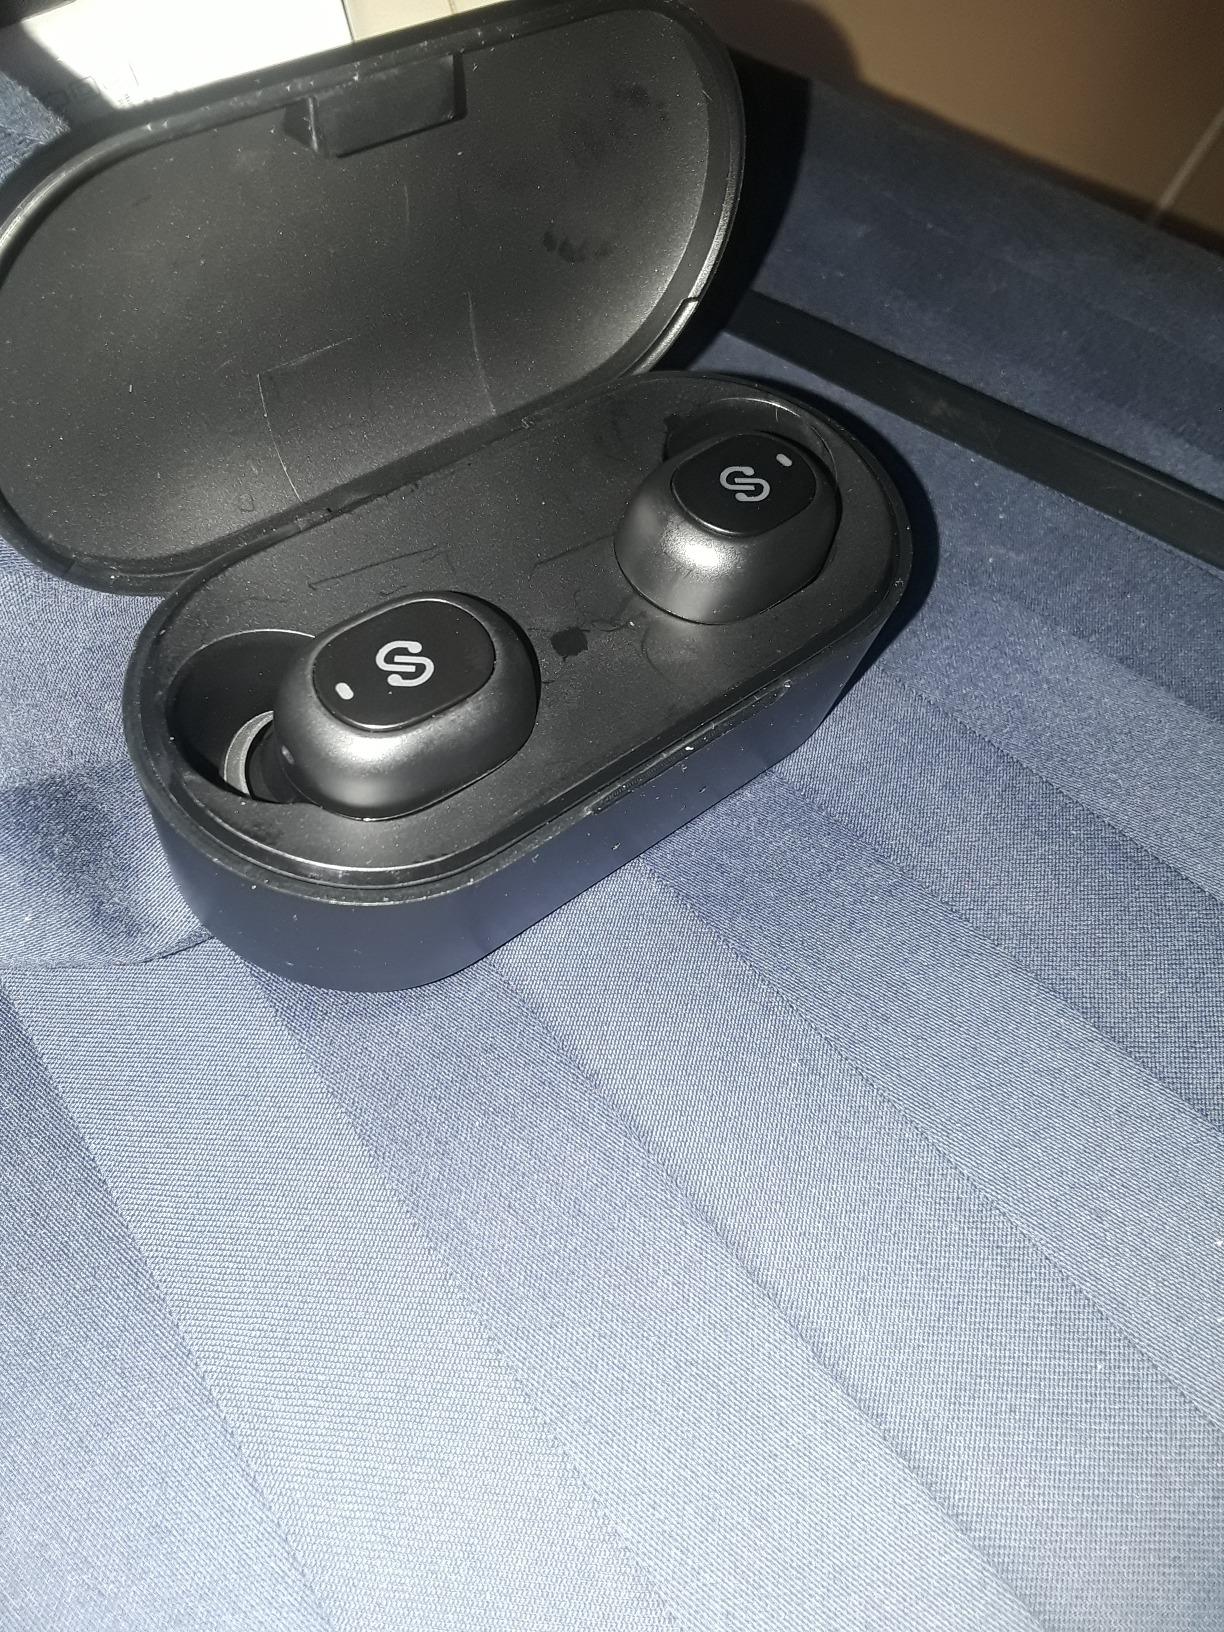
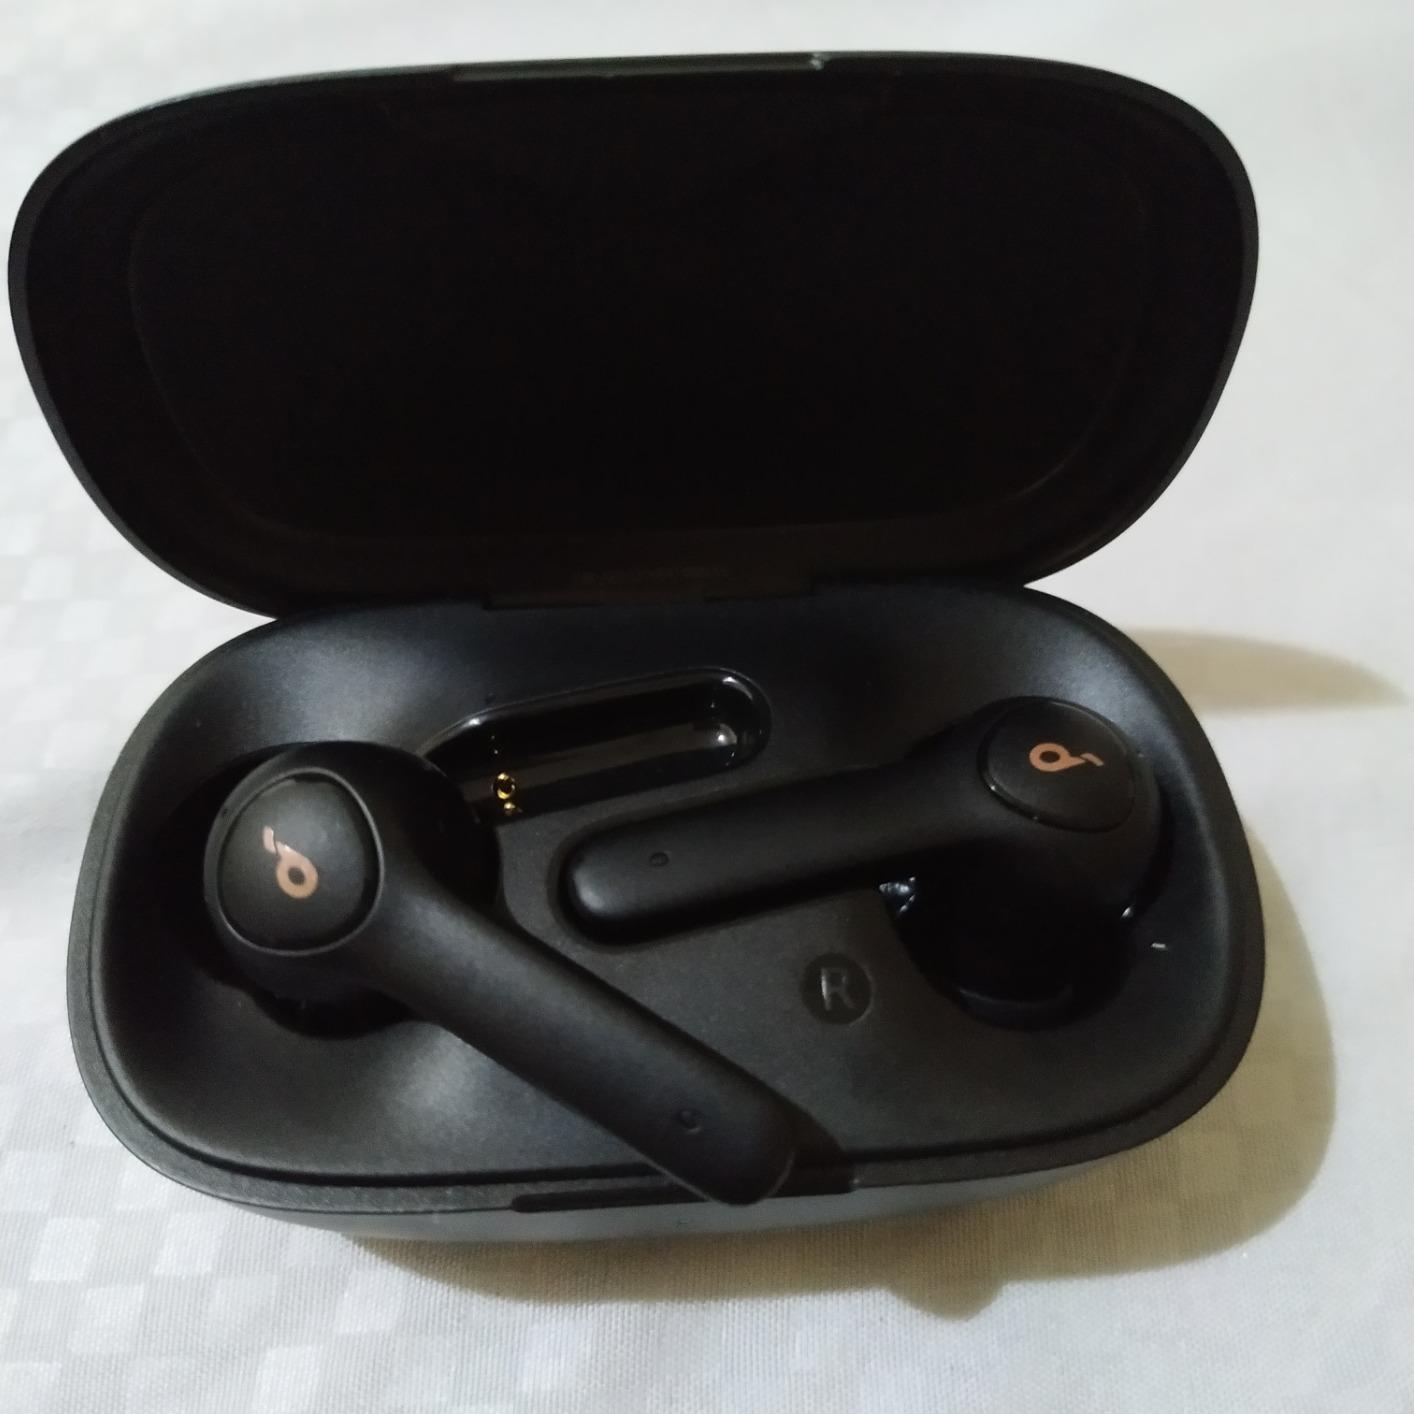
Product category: earbuds
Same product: no